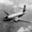
Label: airplane